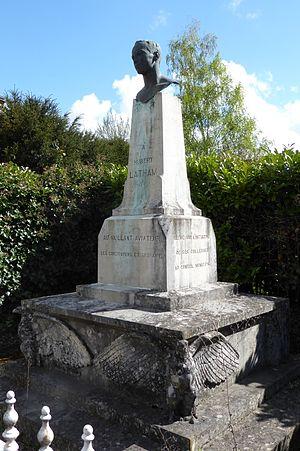
buste d'Hubert Latham, Maillebois, Eure-et-Loir (France). ""A HUBERT LATHAM 1883-1912 AU VAILLANT AVIATEUR SES CONCITOYENS ET SES AMIS ÉLEVÉ SUR L'INITIATIVE DE SES COLLÈGUES AU CONSEIL MUNICIPAL"""
Maillebois est une commune française située dans le département d'Eure-et-Loir en région Centre-Val de Loire. Ce village a une superficie de 41 km².
Hubert Latham est un pionnier de l'aviation, titulaire du brevet de pilote nᵒ 9 en 1909, né à Paris 8ᵉ le 10 janvier 1883 et mort près de Fort-Archambault, le 25 juin 1912.
Cet article recense des œuvres d'art dans l'espace public du département français d'Eure-et-Loir, en région Centre-Val de Loire.